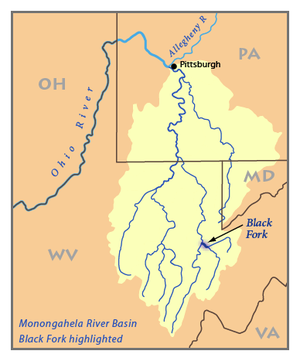
La Black Fork est un des affluents principaux de la Cheat dans les monts Allegheny de l'est de la Virginie-Occidentale, aux États-Unis. C'est un cours d'eau long de 6 km, formé par la confluence de deux autres cours d'eau. Elle était traditionnellement considérée comme l'une des cinq « forks of Cheat ».